Sheila Copps

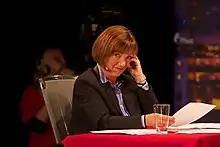
Copps at a municipal debate in 2010

As the daughter of late Hamilton Mayor Victor Copps, she has long been the object of speculation as to whether or not she would follow in the footsteps of her father, recently stating that, if she were to return to politics, she would do so "it would be in my hometown and nowhere else."